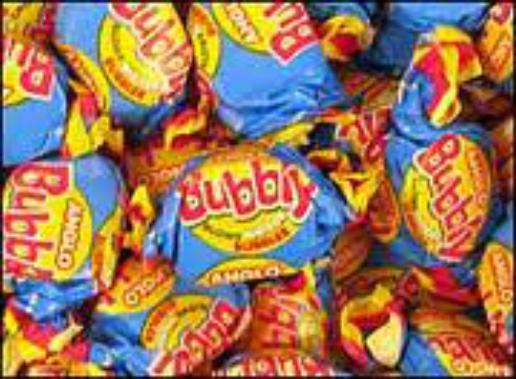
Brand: Anglo Bubbly
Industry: Food